Cosmin Atodiresei

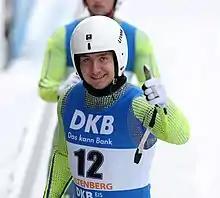
Cosmin Atodiresei (2017 in Altenberg)

Cosmin Eugen Atodiresei (born 1 March 1994) is a Romanian luger. He competed in the men's doubles event at the 2018 Winter Olympics.